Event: Nepal Earthquake
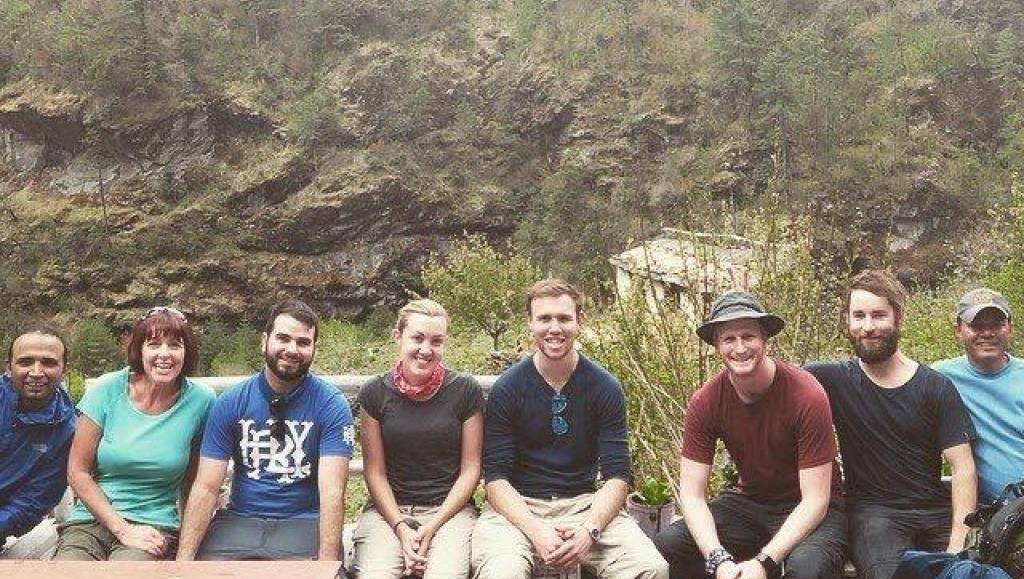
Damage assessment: no_damage